USS Albacore (SS-218)

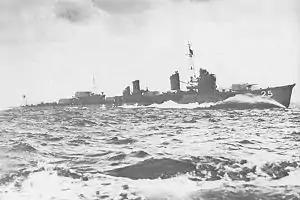
Japanese destroyer "Ōshio".

After an overhaul of her engines, "Albacore" got underway on 20 January 1943 to begin her third patrol. Off the north coast of New Guinea, she spotted 11 targets in as many days. The first group, encountered on 20 February, consisted of a destroyer and a frigate escorting a minelayer. "Albacore" fired ten torpedoes and believed she had sunk the destroyer, "Oshio" and damaged the frigate. In the following days, "Albacore" attacked one tanker, several freighters, and another destroyer. Of eight torpedoes expended during these actions, all missed their targets. When "Albacore" ended her patrol at Brisbane on 11 March, she was credited with sinking one destroyer and a frigate for a total of 2,250 tons.